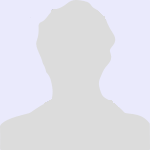
ทิพย์ มงคลลักษณ์

|name = ทิพย์ มงคลลักษณ์
|image = Replace this image male.png
|image_size = 150px
|caption = ทันตแพทย์ ทิพย์ มงคลลักษณ์ นักกีฬายิงปืนทีมชาติไทย
|birth_place = จังหวัดนครปฐม ประเทศไทย
|education = มหาวิทยาลัยโอไฮโอสเตต 11 - Fulbright Alumni Database
|weight = 67 กก. (148 ปอนด์)
|sport = กีฬายิงปืน|ยิงปืน
|event = โอลิมปิกแทรป|แทรป
MedalCountry |
ทันตแพทย์ ทิพย์ มงคลลักษณ์ (12 ตุลาคม พ.ศ. 2461 – 14 มกราคม พ.ศ. 2527) เป็นนักกีฬายิงปืนโอลิมปิกชาวไทย ผู้เข้าร่วมแข่งขันโอลิมปิกฤดูร้อน 1968 ที่ประเทศเม็กซิโก ซึ่งได้อันดับที่ 49 ในประเภทแทรป
== ประวัติ ==
พ.ศ. 2495 นายแพทย์ทิพย์ มงคลลักษณ์ ได้รับทุนการศึกษาจากสมาคมฟุลไบรท์ไทย เพื่อเข้ารับการศึกษาด้านศัลยกรรมช่องปาก ณ มหาวิทยาลัยโอไฮโอสเตต ประมาณช่วง พ.ศ. 2499 เขาได้ทำวิจัยกายวิภาคศาสตร์เกี่ยวกับทันตและช่องปากร่วมกับ ดร.ลินเดน เอฟ.เอ็ดเวิร์ดส์ View - Journal of Dental Research ส่วนใน พ.ศ. 2510 เขาได้เป็นหนึ่งในผู้ก่อตั้งสมาคมยิงเป้าบินแห่งประเทศไทย
== ผลงานในโอลิมปิก ==
| class="wikitable"
|-
|- align="center" bgcolor="#dddddd"
! โอลิมปิก
! การแข่งขัน
! ผล
! อันดับที่
! อ้างอิง
|-
|- align="center"
| โอลิมปิกฤดูร้อน 1968|ฤดูร้อน 1968
| โอลิมปิกแทรป|แทรป
| 175 แต้ม
| 49
|
|
== อ้างอิง ==
== แหล่งข้อมูลอื่น ==
* Dipya Mongkollugsana Biography and Olympic Results
* ประวัติสมาคมยิงเป้าบินแห่งประเทศไทย
หมวดหมู่:ทันตแพทย์ชาวไทย
หมวดหมู่:นักยิงปืนโอลิมปิกทีมชาติไทย
หมวดหมู่:นักยิงปืนในโอลิมปิกฤดูร้อน 1968
หมวดหมู่:นักกีฬาเหรียญเงินเอเชียนเกมส์ชาวไทย
หมวดหมู่:บุคคลจากจังหวัดนครปฐม
หมวดหมู่:ศิษย์เก่าจากมหาวิทยาลัยโอไฮโอสเตต